Carlos Sainz Jr.

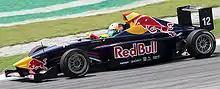
Sainz during Race 1 of the 2010 Formula BMW Pacific season at Sepang International Circuit

Sainz raced in Formula BMW Europe in 2010 with the EuroInternational team. He was also part of the Red Bull Junior Team programme. He made his Formula BMW debut during a guest drive in the Formula BMW Pacific series at Sepang, Malaysia where he was ineligible to score points as a guest driver. However, he placed second in the opening race in Malaysia. That debut was followed by a 4th place. The following race day, he retired from the first race but won the second race. He finished 7th in the following race. He missed the next race in China but returned to Singapore. He finished 6th in the first race and 2nd in the second race. He missed the Japanese races but returned to win the season finale in Macau. Overall, in 9 races he achieved 3 pole positions, 2 wins, and 2 fastest laps.